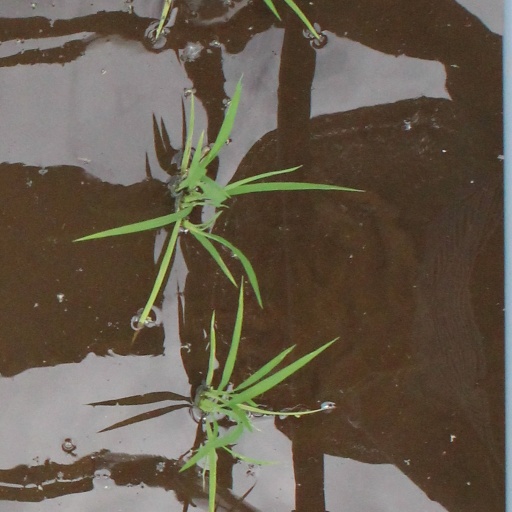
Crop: rice